Sport in Germany

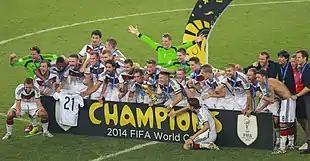
The Germany national team after winning the FIFA World Cup for the fourth time in 2014. The national sport of Germany is soccer.

Association football is the most popular sport in Germany. With a total of 26,000 clubs and 178,000 teams, German football is financed by means of state funding and state contributions, voluntary service, private sponsors and membership fees.